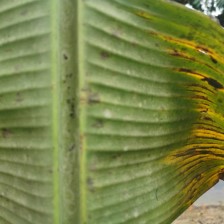
Label: pestalotiopsis